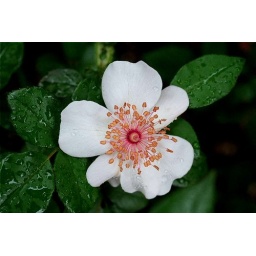
The flower are of beautiful red stamens. This is the rose that I bought latest by now.